Multifocal diffractive lens

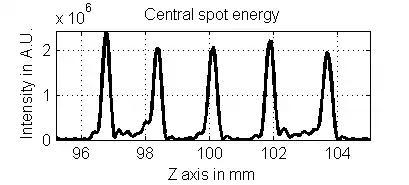

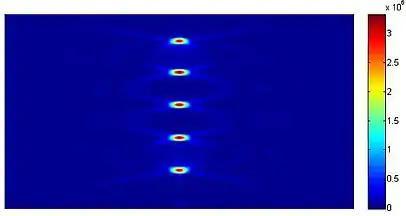

An incident laser beam is deflected by grooved diffraction pattern into axial diffraction orders along its optical axis. The foci appear around the far field position. With an additional focusing lens, foci from multifocal lens will appear at certain distances from the focal point of the lens.